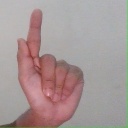
अक्षर: ळ